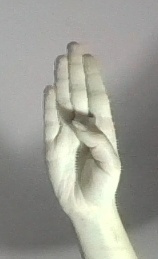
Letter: kaaf